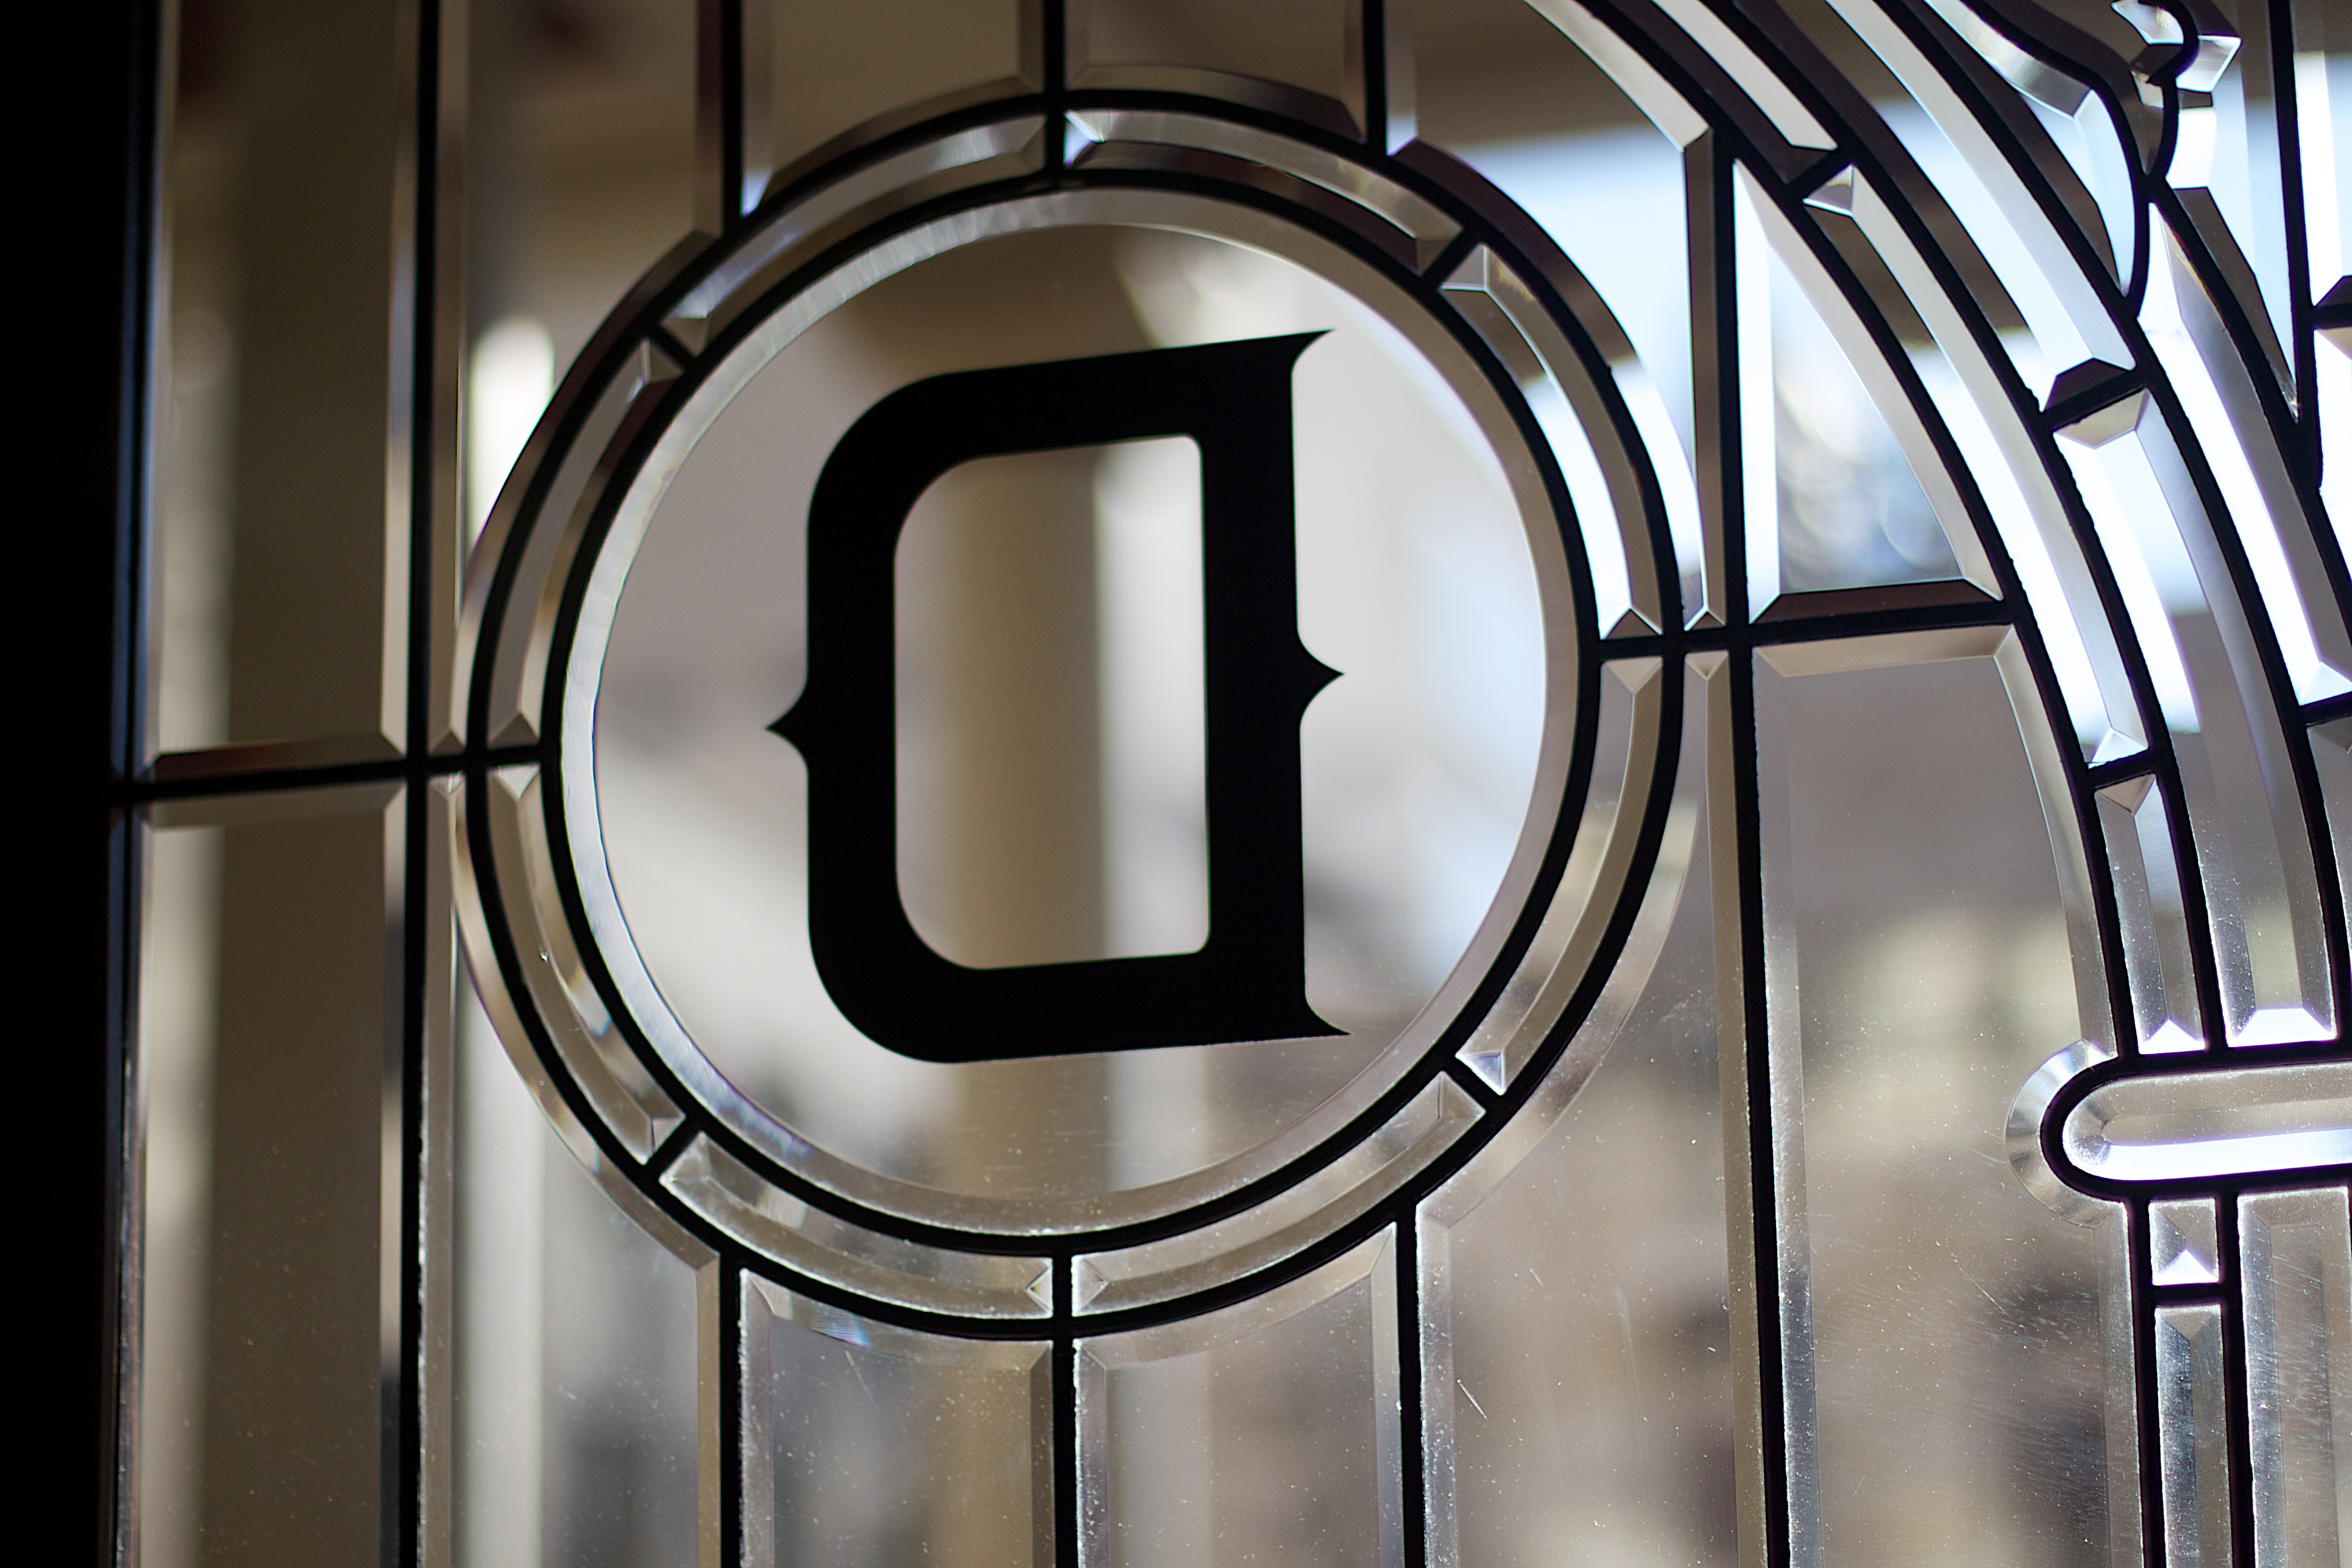
number, metal, iron